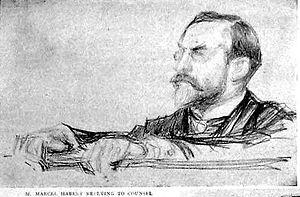
Marcel Habert durant son procès, d'après un croquis d'audience de Paul Renouard (The Graphic, 10 juin 1899).
Henri Ernest Marcel Habert est un homme politique nationaliste français de la fin du XIXᵉ siècle et du début du XXᵉ siècle.